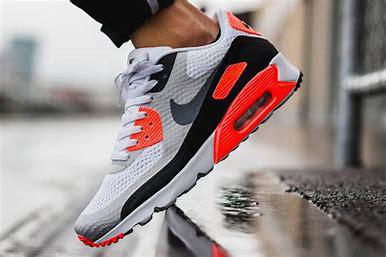
Brand: Nike
Model: Air Max 90 Essential